British United Airways

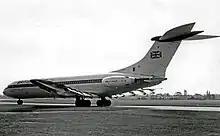
BUA Vickers VC10 1103 G-ATDJ in the airline's original livery, seen at Manchester Airport in 1966.

The expansion of BUA's long-haul flying programme – both scheduled and non-scheduled – resulted in an order for a third VC10 in early May 1965. Technically, BUA took over an order Ghana Airways had cancelled. Practically, this meant that the aircraft was built to BUA's specifications featuring the same cargo door on the left side of the forward fuselage as its sister aircraft, thereby ensuring fleet interchangeability. This aircraft was delivered on 31 July 1965. It entered service in a single-class configuration featuring 127, rear-facing seats to be primarily used for long-haul trooping flights.